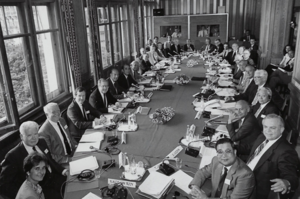
Première réunion de la Table ronde de Caux à Caux (Suisse) en 1986, avec notamment Frits Philips (Philips B.V.), Olivier Giscard d'Estaing (INSEAD) et Ruyzaburo Kaku (Canon).
Le Réarmement moral est un mouvement international qui a existé de 1938 à 2001. Il s'est développé à partir des Groupes d'Oxford, mouvement chrétien essentiellement anglo-saxon fondé dans les années 1920 par le pasteur américain Frank Buchman, et est devenu un réseau international, et en grande partie informel, de personnes de toutes confessions et de toutes origines, qui s'est illustré à plusieurs reprises dans le domaine de la réconciliation entre les peuples ou dans le domaine social en travaillant pour la tolérance et la compréhension mutuelle par le changement personnel. Après avoir été critiqué pour son anti-communisme, le mouvement de réarmement moral, désormais dirigé de manière collégiale, a été renommé Initiatives et Changement en 2001, signalant ainsi qu'il s'éloignait de ses origines religieuses et de son passé idéologique.